Sharp PC-7000

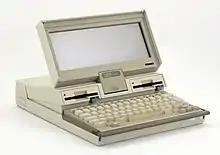
The IBM PC Convertible, a competitor to the PC-7000

The PC-7000 received high praise on release, with Sharp selling hundreds of thousands of units—this figure including sales of later models—globally over the years. George Brett, a journalist for the "Toronto Star", preferred the Sharp PC-7000 over IBM's PC Convertible for retaining the then-widespread 5.25-inch floppy disk drives, costing less in its stock configuration while also having more memory, and backlighting the display. In comparison, Brett found IBM's adoption of 3.5-inch floppy disk drives as the exclusive media format of the Convertible poorly conceived and its display unreadable. Michael Heck, a freelance writer for "Pico's Journal of Briefcase Computing" found the PC-7000's size unobtrusive and its 19-pound weight fair for its capabilities over other portable computers. He ultimately praised the computer's communications support, near-full IBM PC compatibility, and display.